Hami railway station

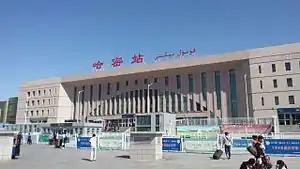

Hami railway station is a station servicing high-speed and conventional rail in Yizhou District, Hami, Xinjiang, China.